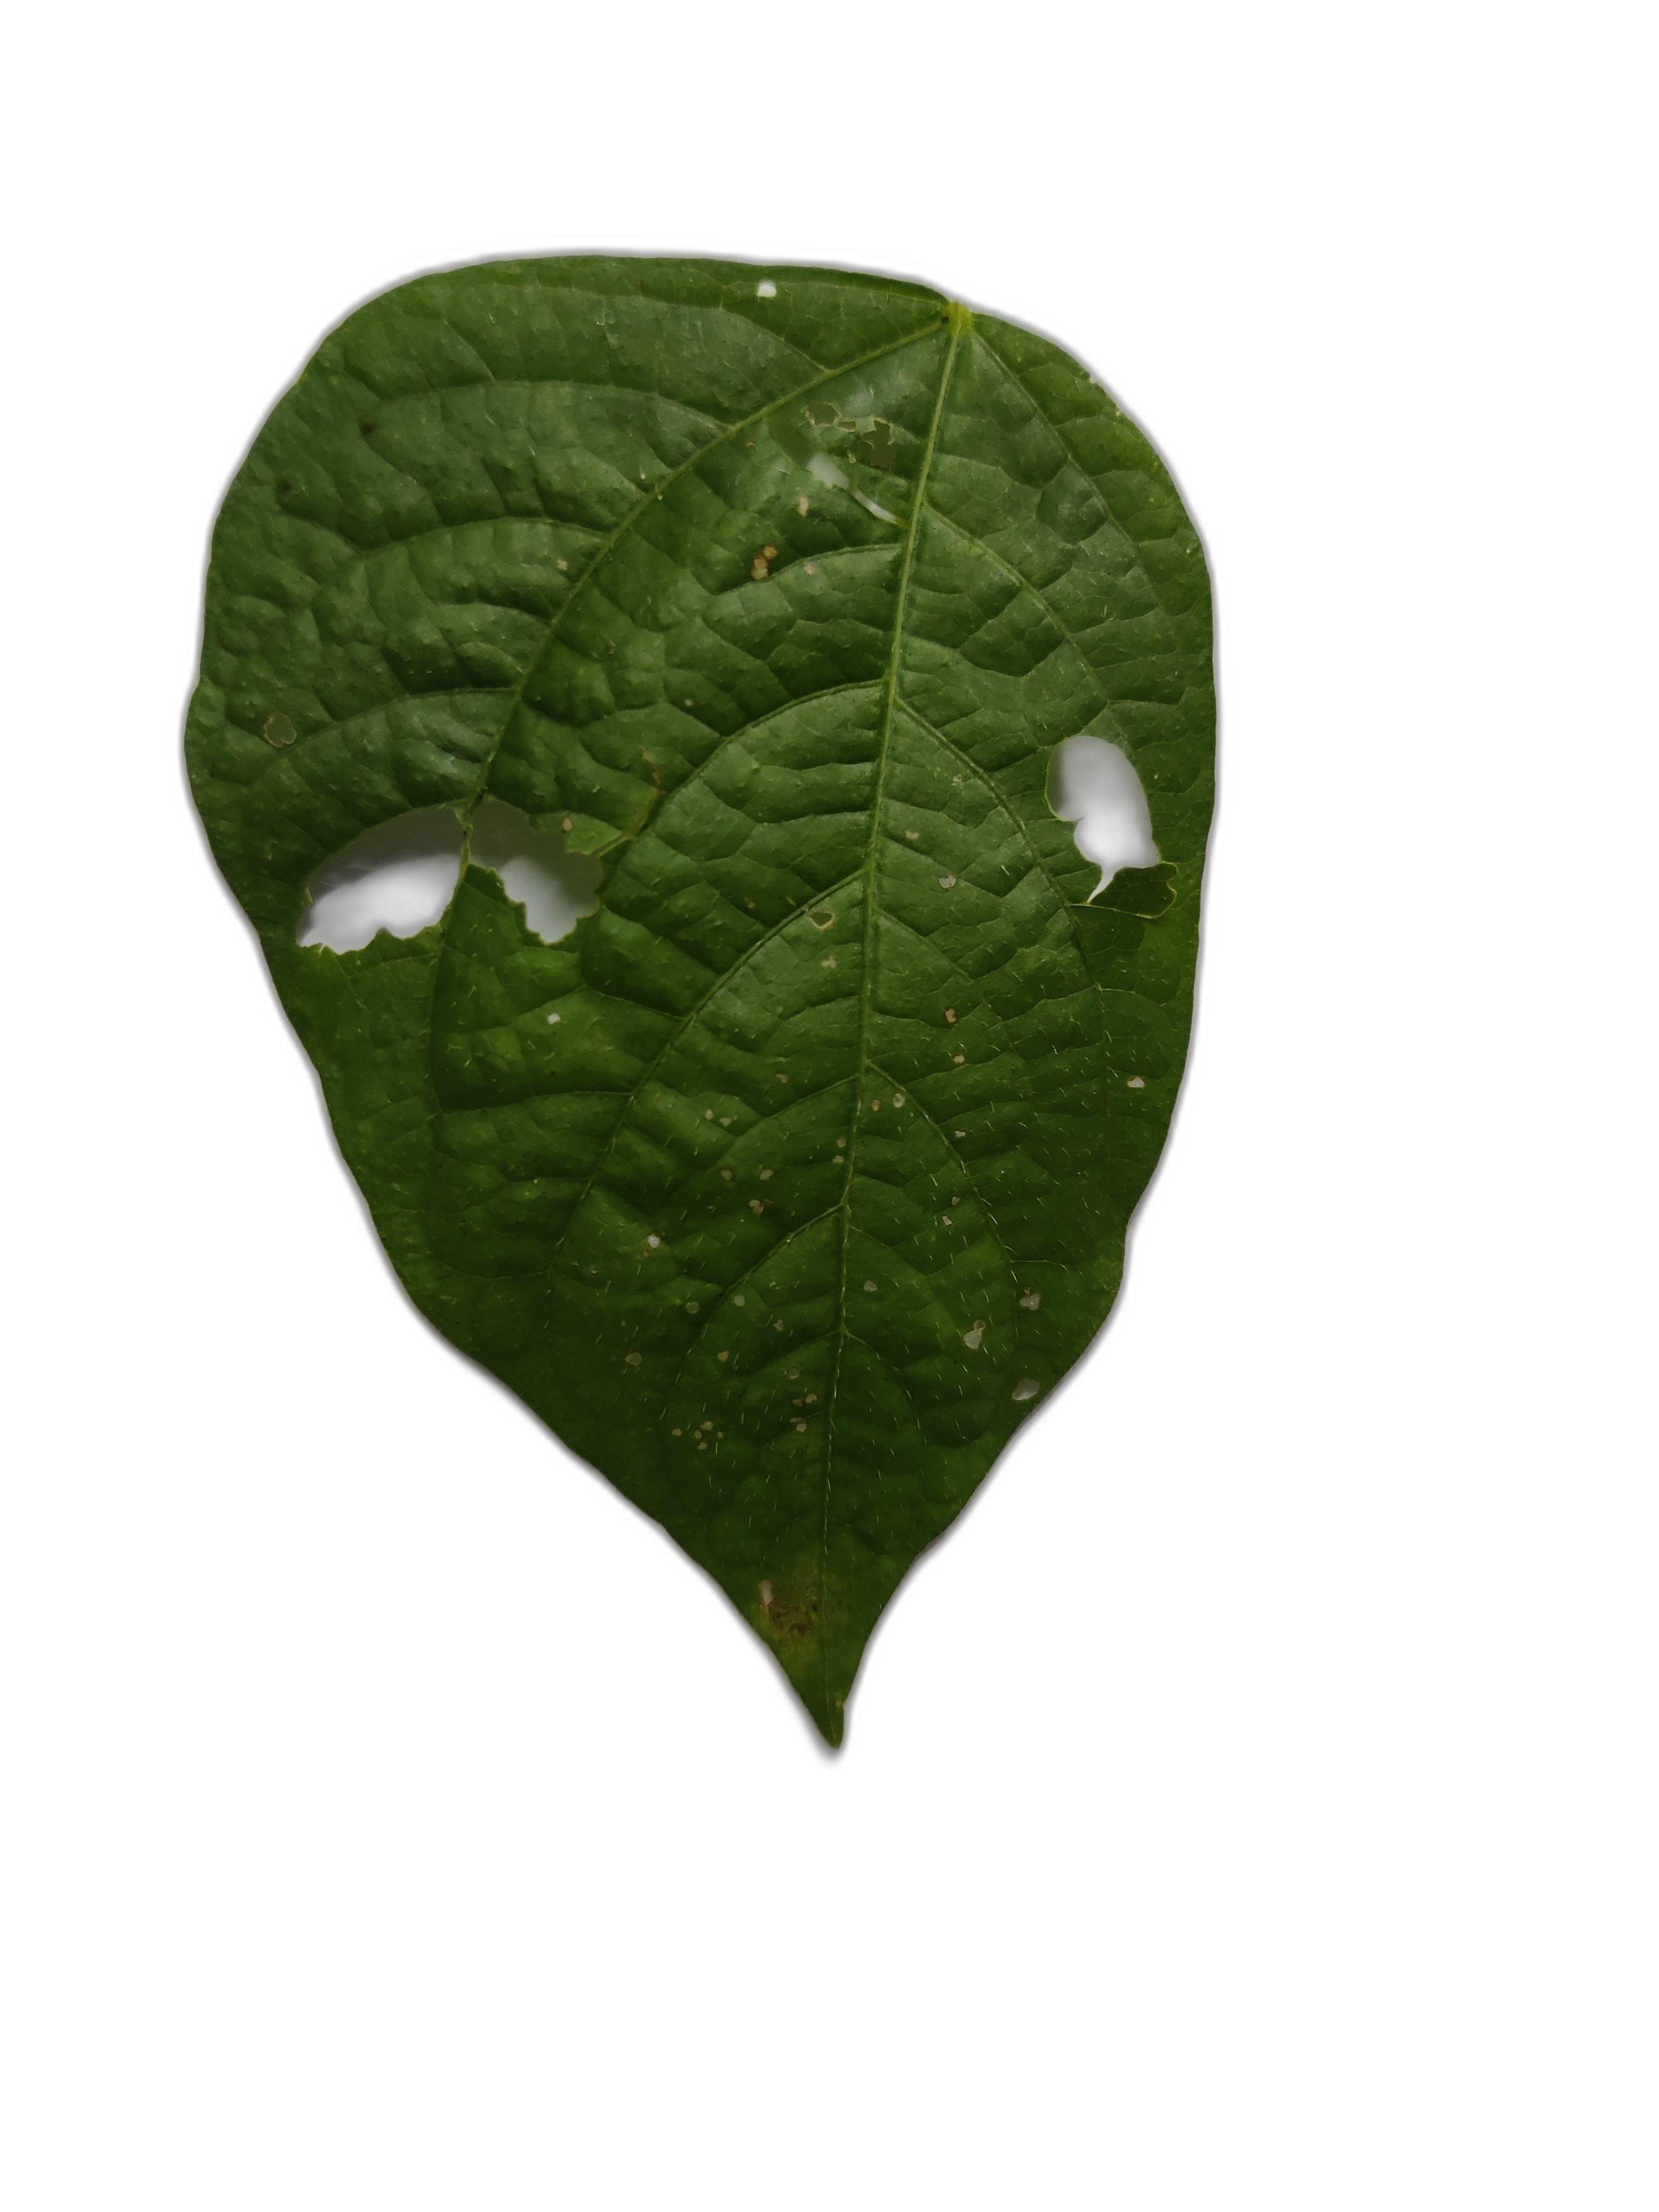
Label: Cercospora leaf spot